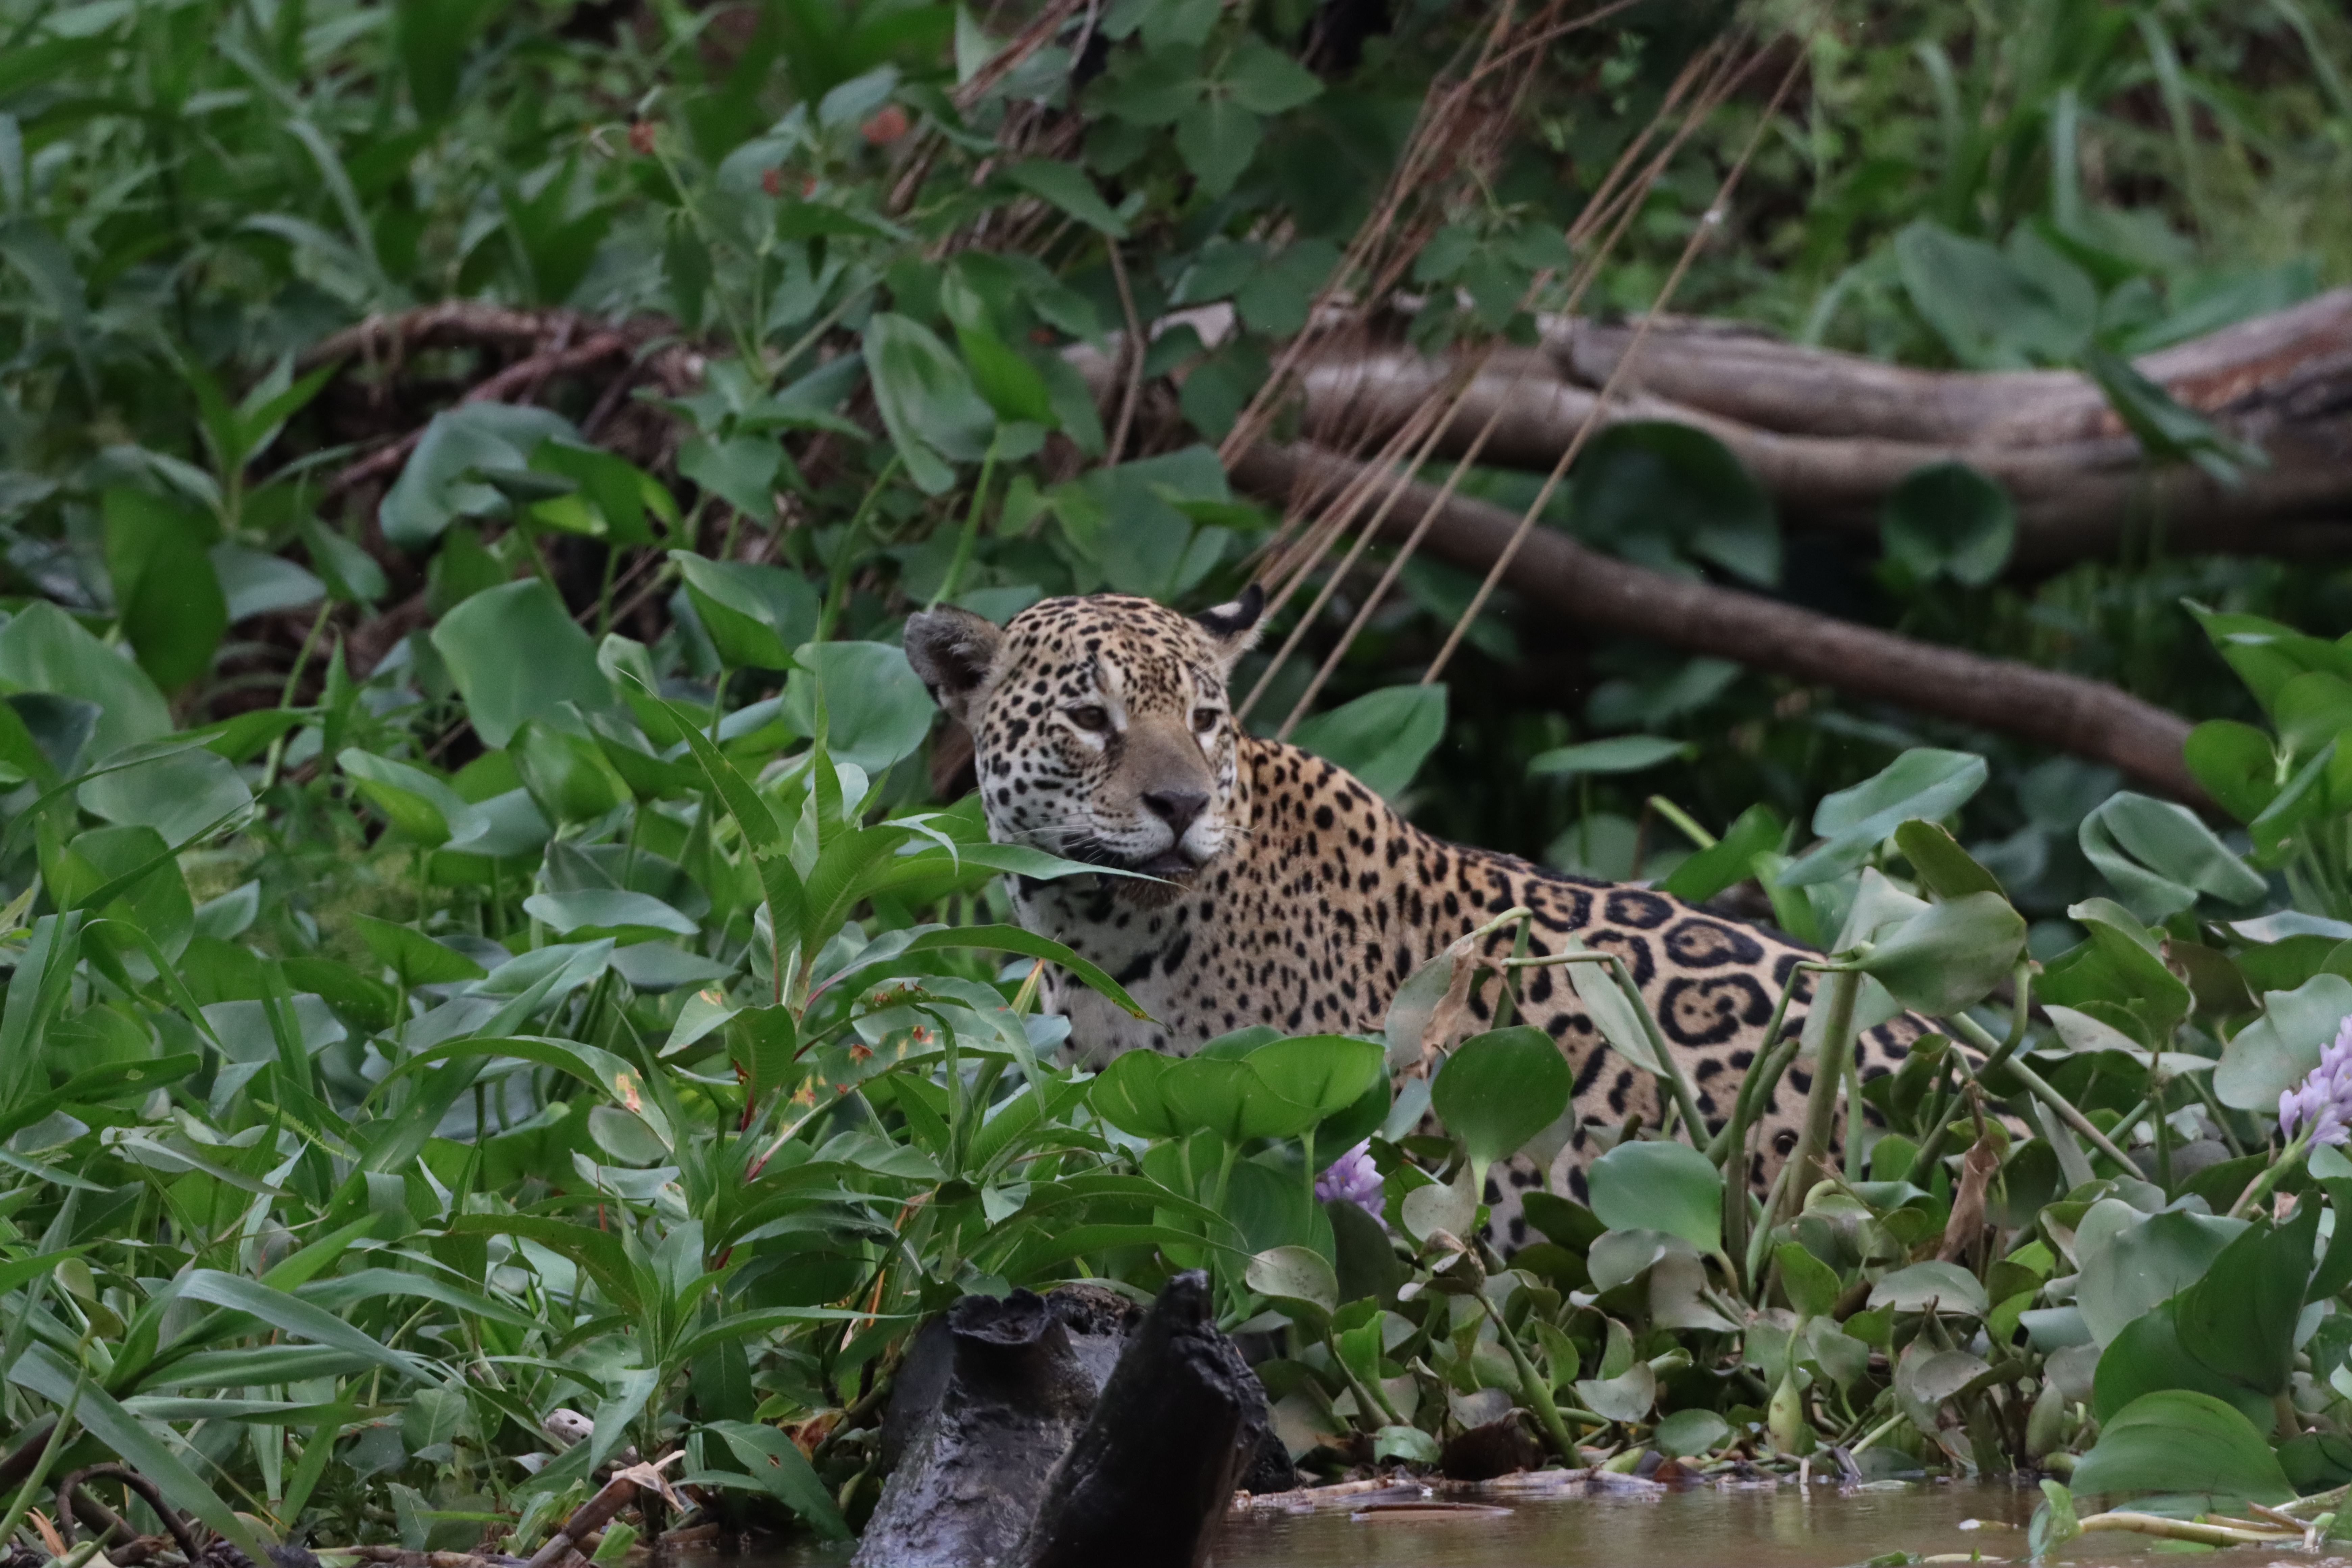
Jaguar: Marcela